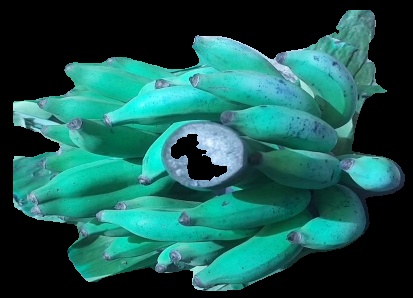
Variety: elakki-bale
Grade: grade3